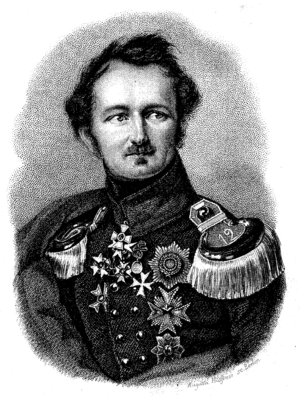
Muskauparken / Billedgalleri
Muskauparken er den største og mest berømte landskabspark i engelsk stil i Polen og Tyskland. Parken har et areal på 5,45 km², fordelt på begge sider af floden Nysa Łużycka/Lausitzer Neisse, som danner den polsktyske grænse. Den er indskrevet på UNESCOs liste over verdens kulturarv, grundet sin betydning for «udviklingen af landskabsarkitektur som egen diciplin».